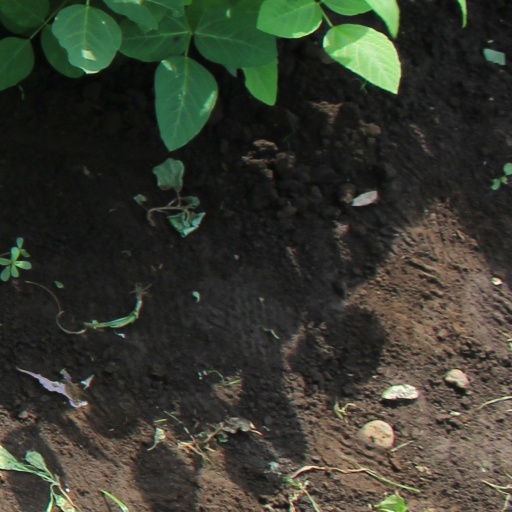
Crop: soybean